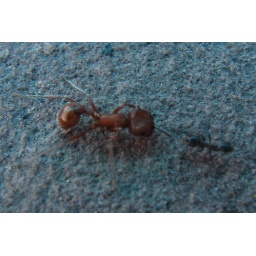
David and Goliat the black ant drag the red ant over the ground the red ant try to get free